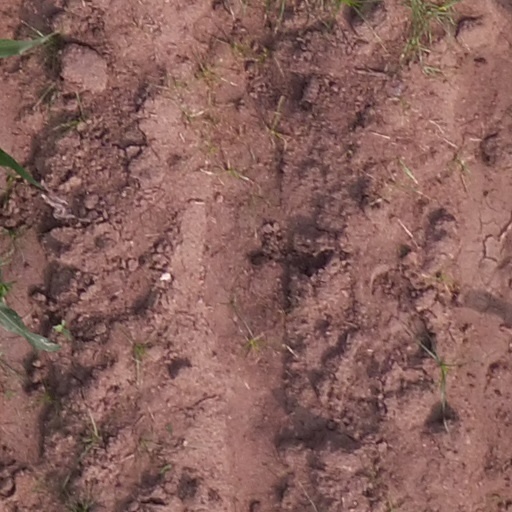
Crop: maize; corn